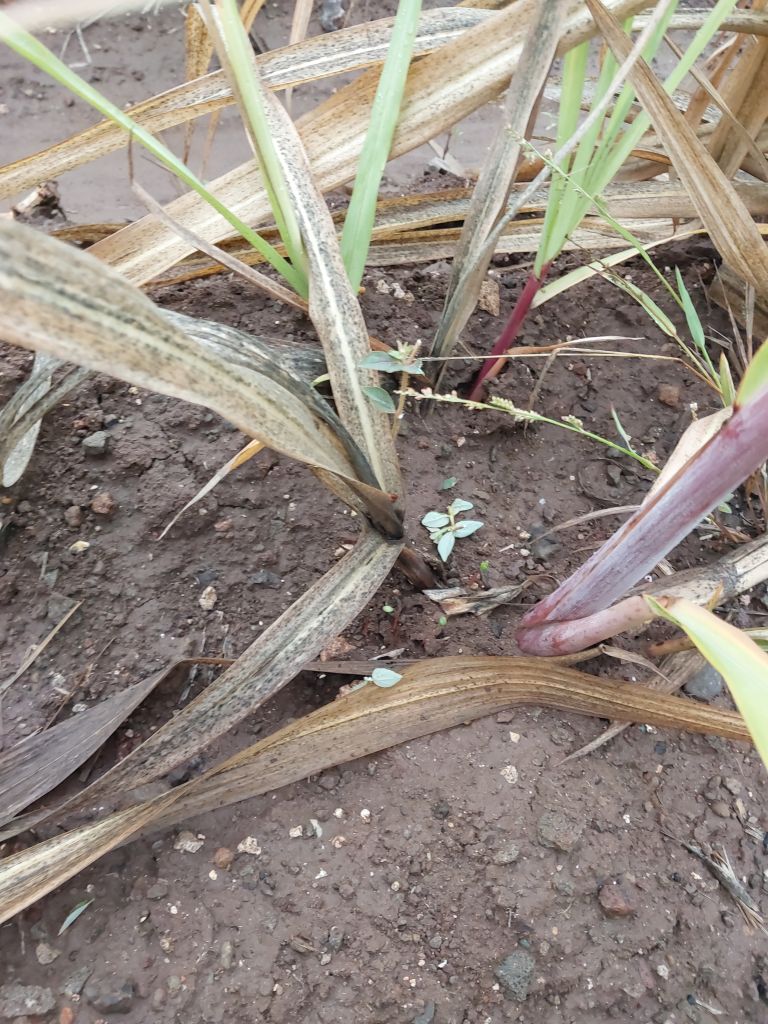
Label: Sett Rot